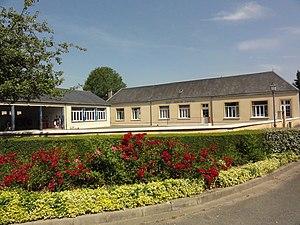
Courgains (Sarthe) école
Courgains est une commune française, située dans le département de la Sarthe en région des Pays de la Loire, peuplée de 579 habitants.